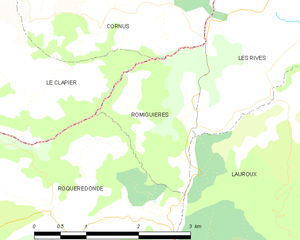
Carte de la commune française de code INSEE 34231 - Romiguières
Romiguières est une commune française située dans le département de l'Hérault en région Occitanie.